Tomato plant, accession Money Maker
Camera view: bottom (45 deg); turntable rotation: 150 degrees
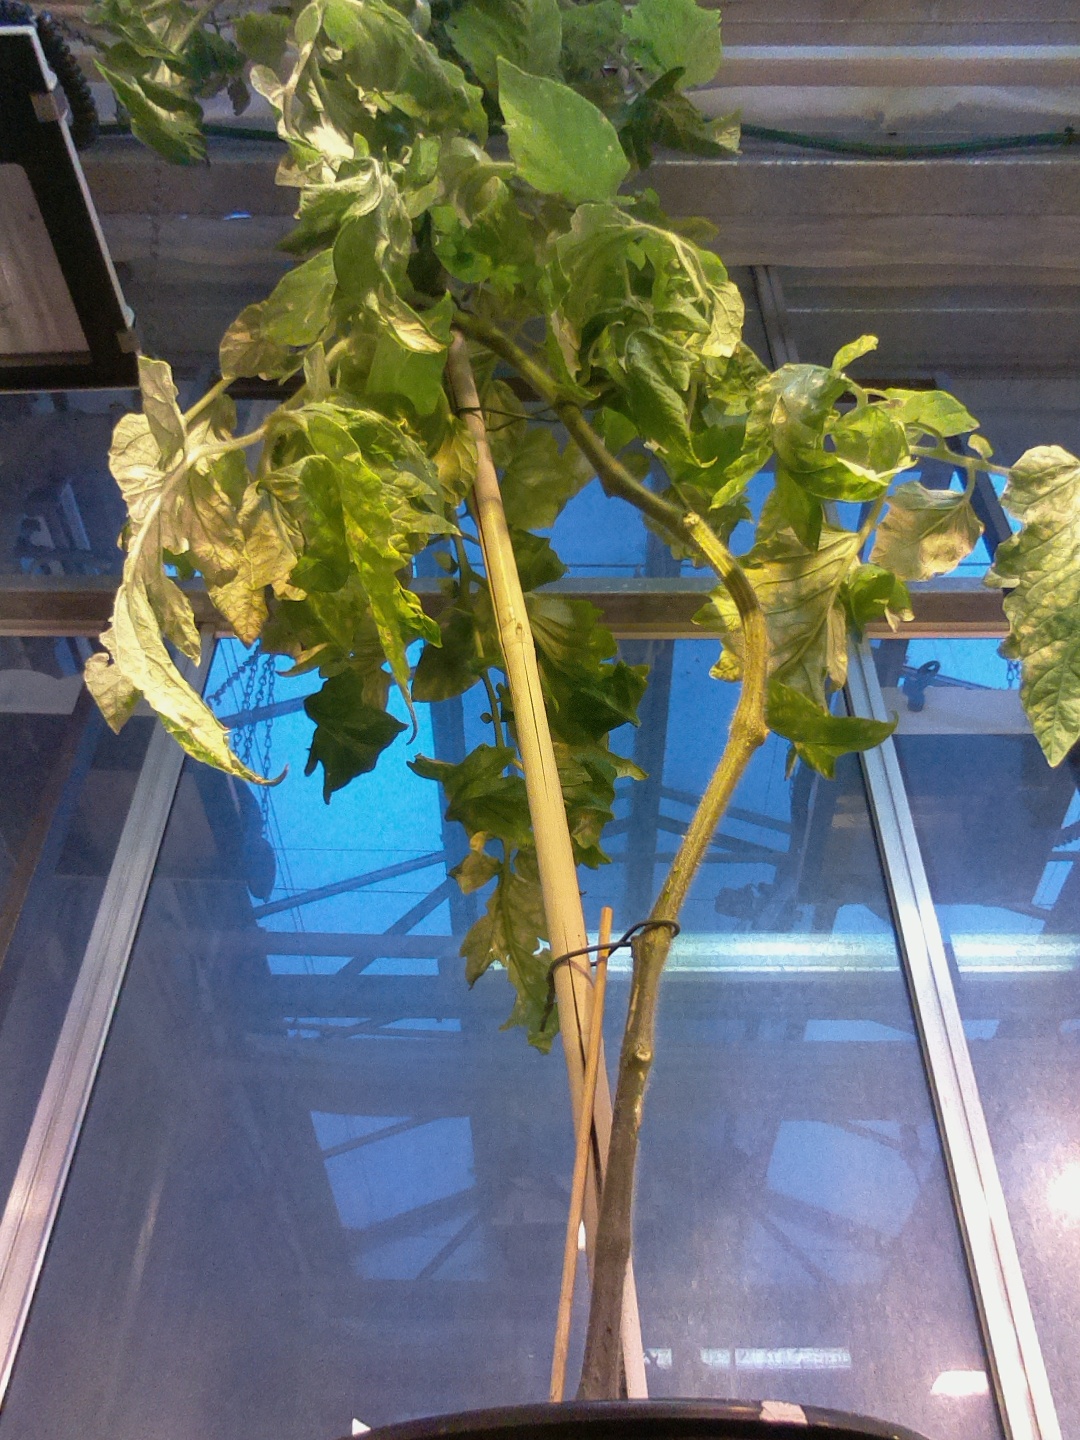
BBCH growth stage 77: 70%-80% of final fruit size